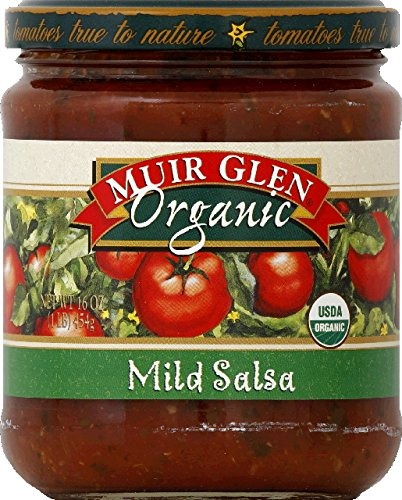
Item Name: Muir Glen Salsa Mild 16.0 OZ(Pack of 6)
Value: 6.0
Unit: Count

Price: 57.99